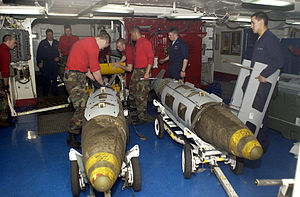
Joint Direct Attack Munition / Historie / Udvikling
Søfolk fra U.S. Navy påmonterer et JDAM-sæt på en bombe om bord på USS Constellation (CV-64) i marts 2003.
Joint Direct Attack Munition er et styringssystem der kan konvertere en standard flybombe eller "dum bombe" til en præcisionsbombe, eller "smart bomb". Bomber påmonteret med JDAM bliver styret mod målet ved hjælp af et inertinavigationssystem integreret med et GPS-system som giver dem en rækkevidde på op til 28 kilometer. JDAM-udstyret kan monteres på bomber fra 227 kg til 907 kg. Når systemet bliver monteret på en bombe bliver bombens tekniske betegnelse ændret fra eksempelvis Mark 8x eller BLU til GBU. JDAM er i sig selv ikke et våben, men et system der bliver påmonteret en flybombe og gør den i stand til at styre mod en geografisk lokalitet med høj præcision. Nøglekomponenterne i systemet er halesektionen, hvor styrecomputeren er placeret sammen med GPS- og INS-systemerne, samt styrefinnerne. JDAM-systemet skulle forbedre præcisionen i forhold til den ældre laser- og infrarøde teknologi der blev benyttet i tidligere præcisionsbombesystemer og kunne risikere dårlig præcision grundet eventuelt dårligt vejr eller et infavorabelt terræn. Nogle JDAM-systemer er også udstyret med lasersystemer.